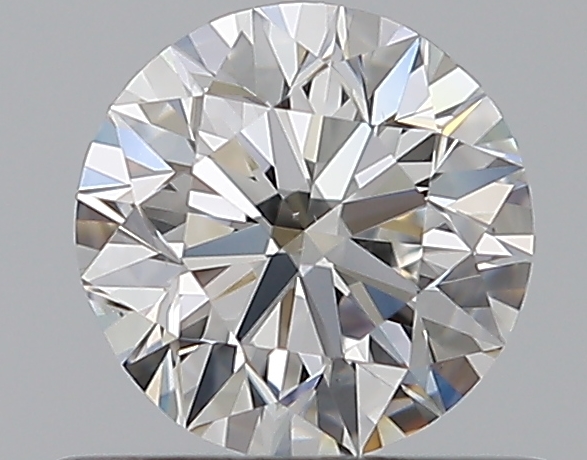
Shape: round
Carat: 0.5
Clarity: VS2
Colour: F
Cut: EX
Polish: EX
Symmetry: VG
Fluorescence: N
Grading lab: GIA
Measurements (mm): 5 x 5.07 x 3.18